Dominion

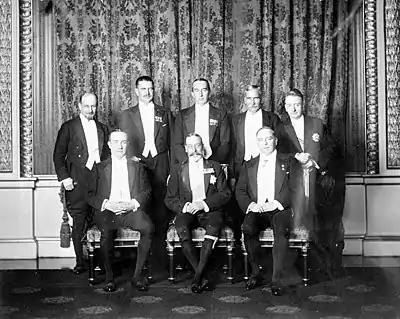
King George V (front, centre) and his prime ministers at the 1926 Imperial Conference

The Balfour Declaration of 1926, and the subsequent Statute of Westminster, 1931, restricted Britain's ability to pass or affect laws outside of its own jurisdiction.